Cunard Building (New York City)

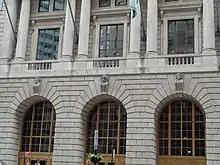

The facade of the Broadway elevation is made of Indiana Limestone, making the Cunard Building part of a masonry "canyon" on lower Broadway. It is divided horizontally into three sections; one author described the juxtaposition of these sections as "stacked classical compositions". The outermost portions of these facades consist of pavilions that project outward, while the central pavilion is set back . The projecting pavilions on either side rise to the maximum height allowed under the 1916 law. On the Broadway facade, the side pavilions are wide, while the central pavilion is about wide.